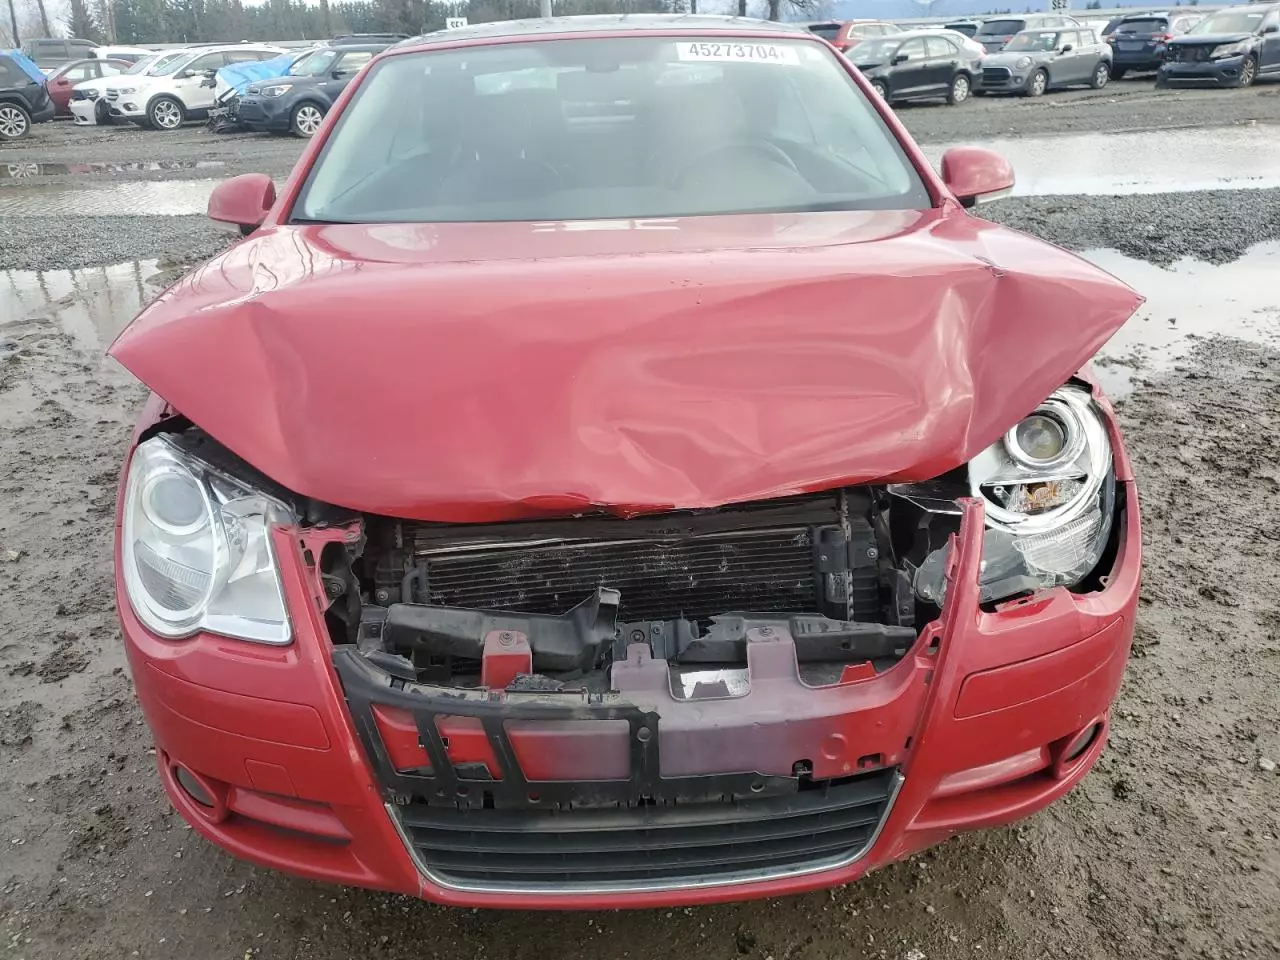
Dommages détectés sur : pare-choc avant, feu avant gauche, capot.
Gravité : majeur